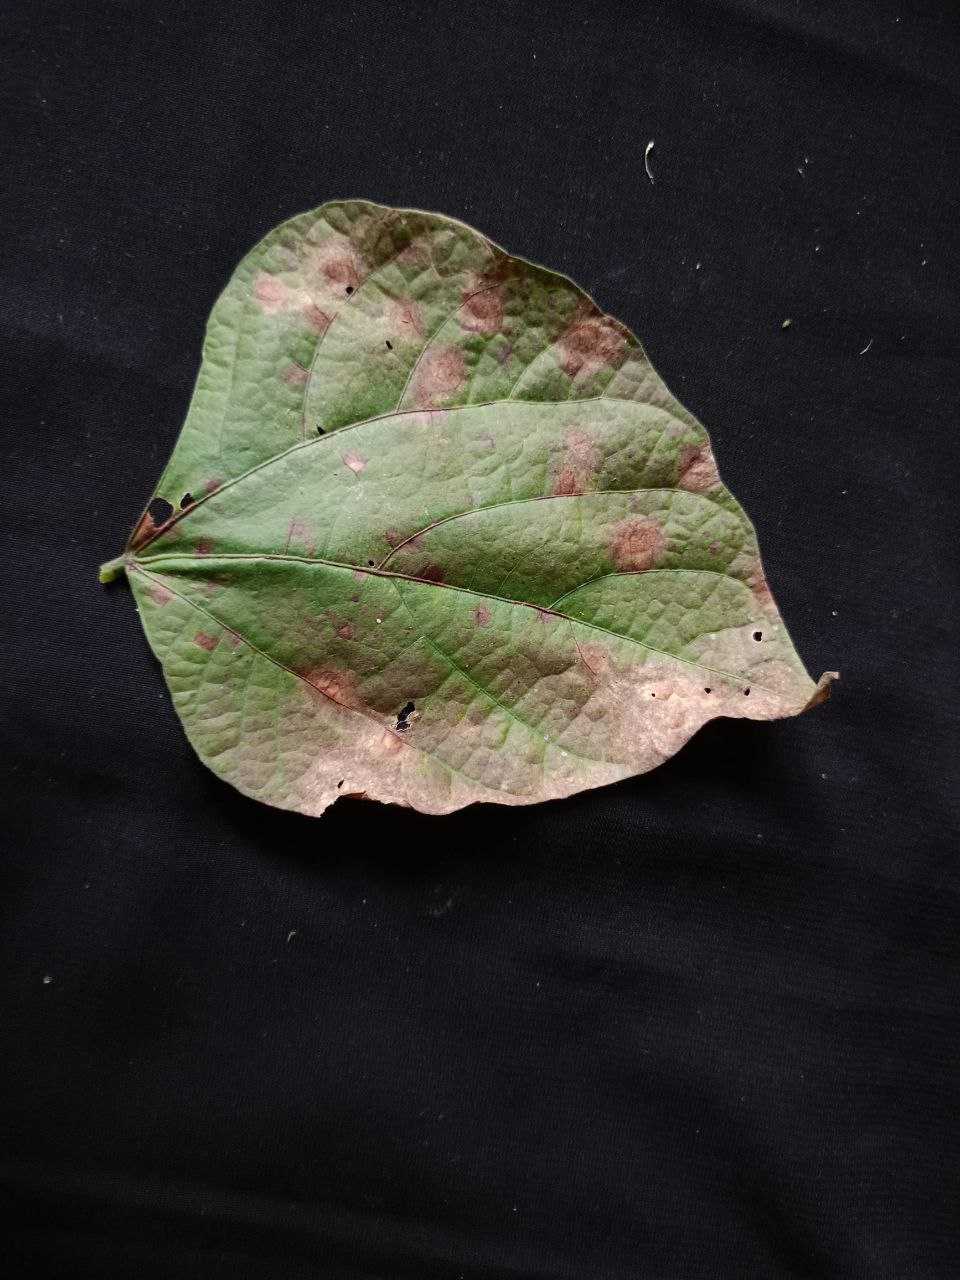
Crop: bean
Leaf condition: Blight